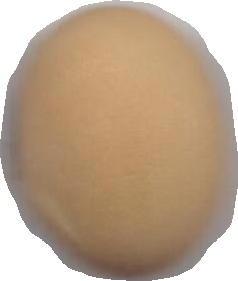
Variety: Anjasmoro